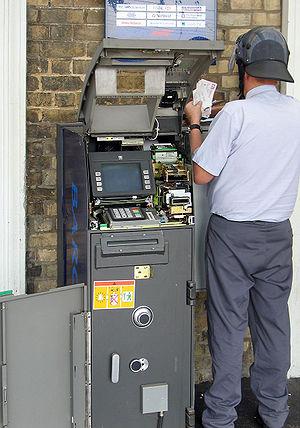
Un guichet automatique bancaire en France, guichet automatique au Québec, bancomat en Suisse et en Vallée d'Aoste, bancontact ou mistercash en Belgique, gabier à la Réunion est un appareil électronique et électromécanique permettant aux particuliers d'effectuer des transactions bancaires en libre-service. Différents modèles de GAB permettent de faire des retraits, acceptent des dépôts en espèces ou par chèque, ordonnent des transferts de fonds, impriment des mises à jour de carnets de chèques, augmentent le montant d'une carte d'appel téléphonique voire vendent des timbres-poste. En Suisse, en Espagne, au Portugal et au Canada, il est aussi possible de régler certaines factures via un GAB.